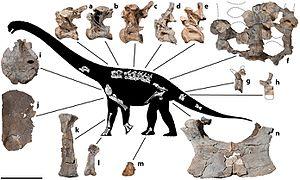
Savannasaurus est un genre éteint de dinosaures sauropodes, un titanosaure basal qui vivait au début du Crétacé supérieur, au Cénomanien et au Turonien inférieur, il y a environ 95 millions d'années.